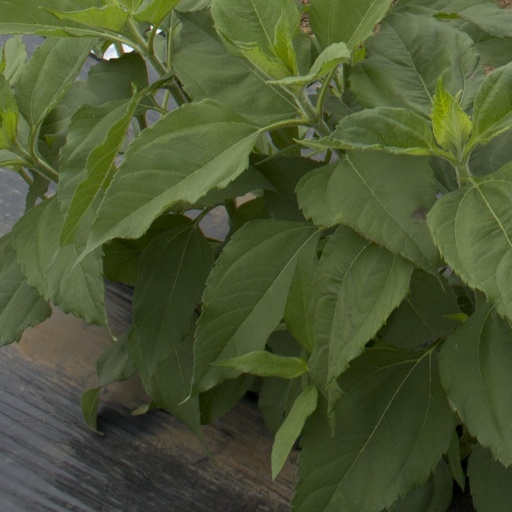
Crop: Jerusalem artichoke